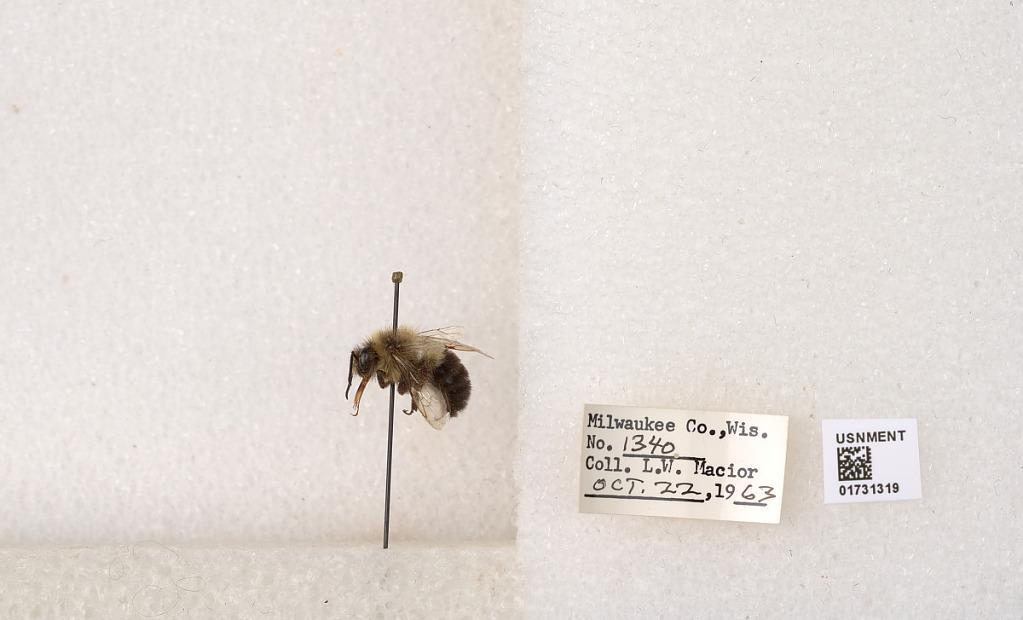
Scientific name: Bombus impatiens Cresson
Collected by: L. Macior
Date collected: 1963-10-22
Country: United States
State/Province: Wisconsin
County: Milwaukee
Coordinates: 43.0217, -87.9291